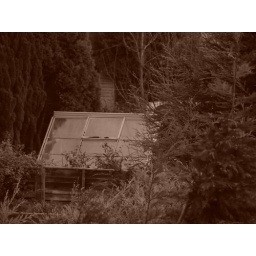
a green house in grey 2